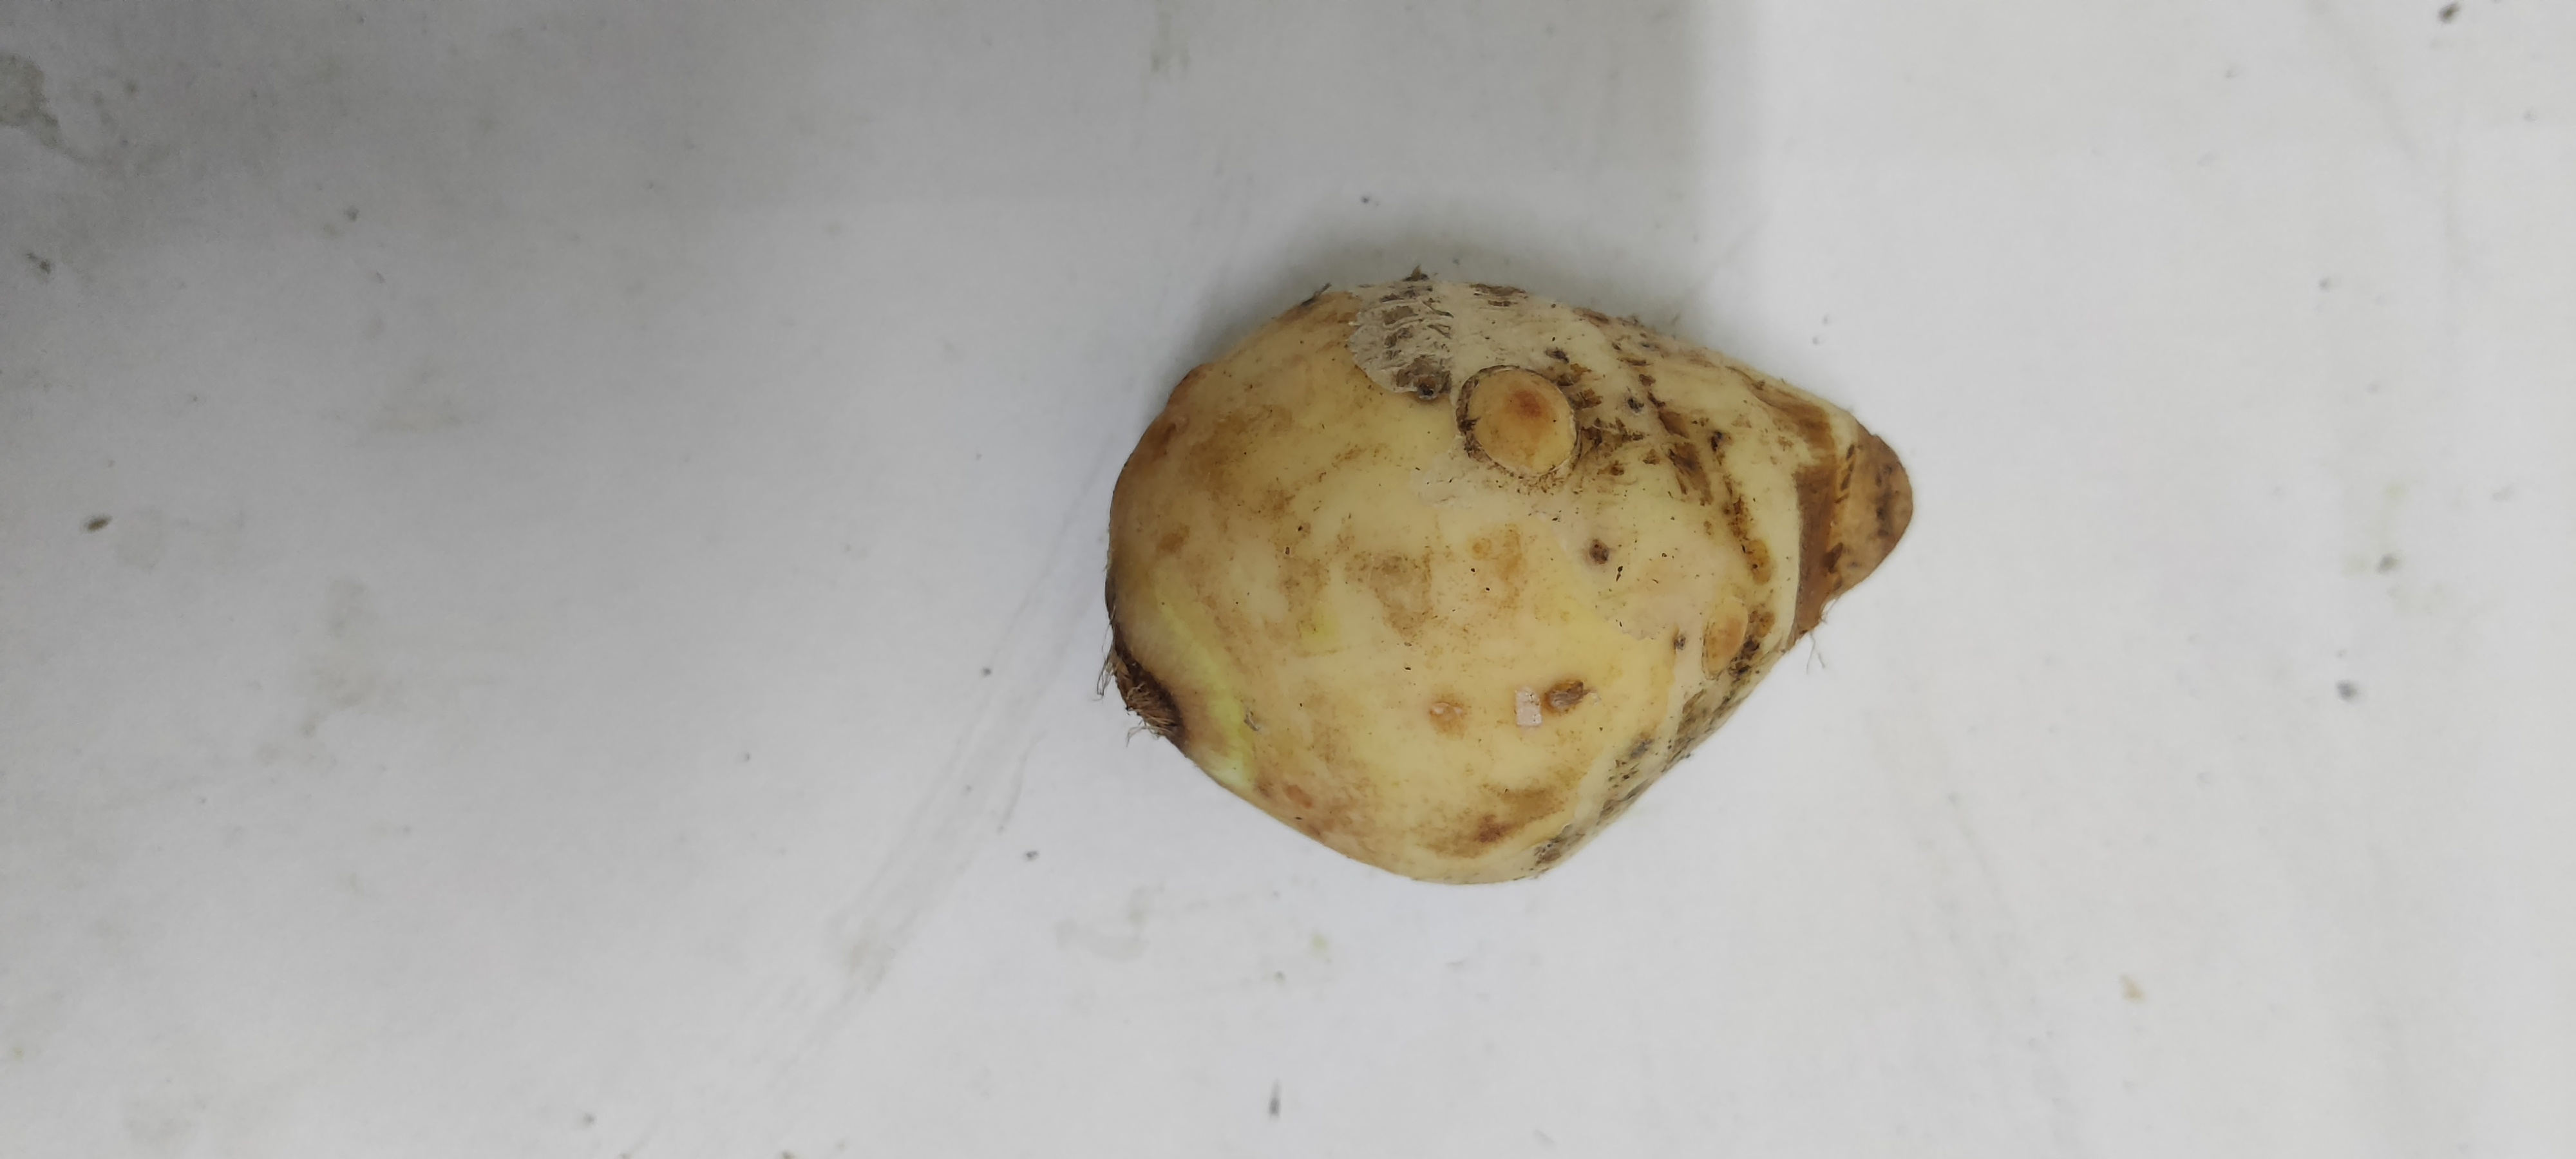
Crop: Taro root
Condition: Fresh